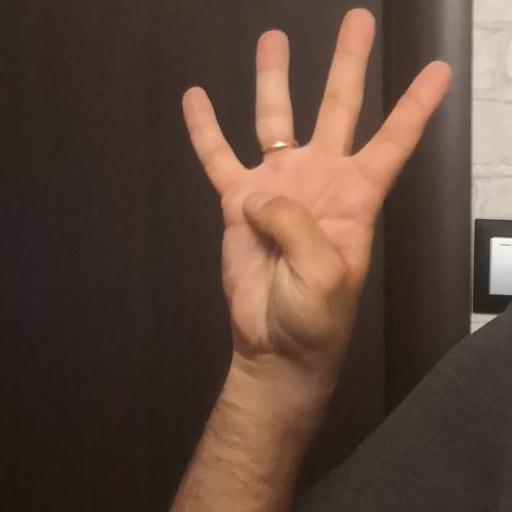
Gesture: four